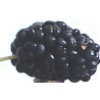
Label: mulberry